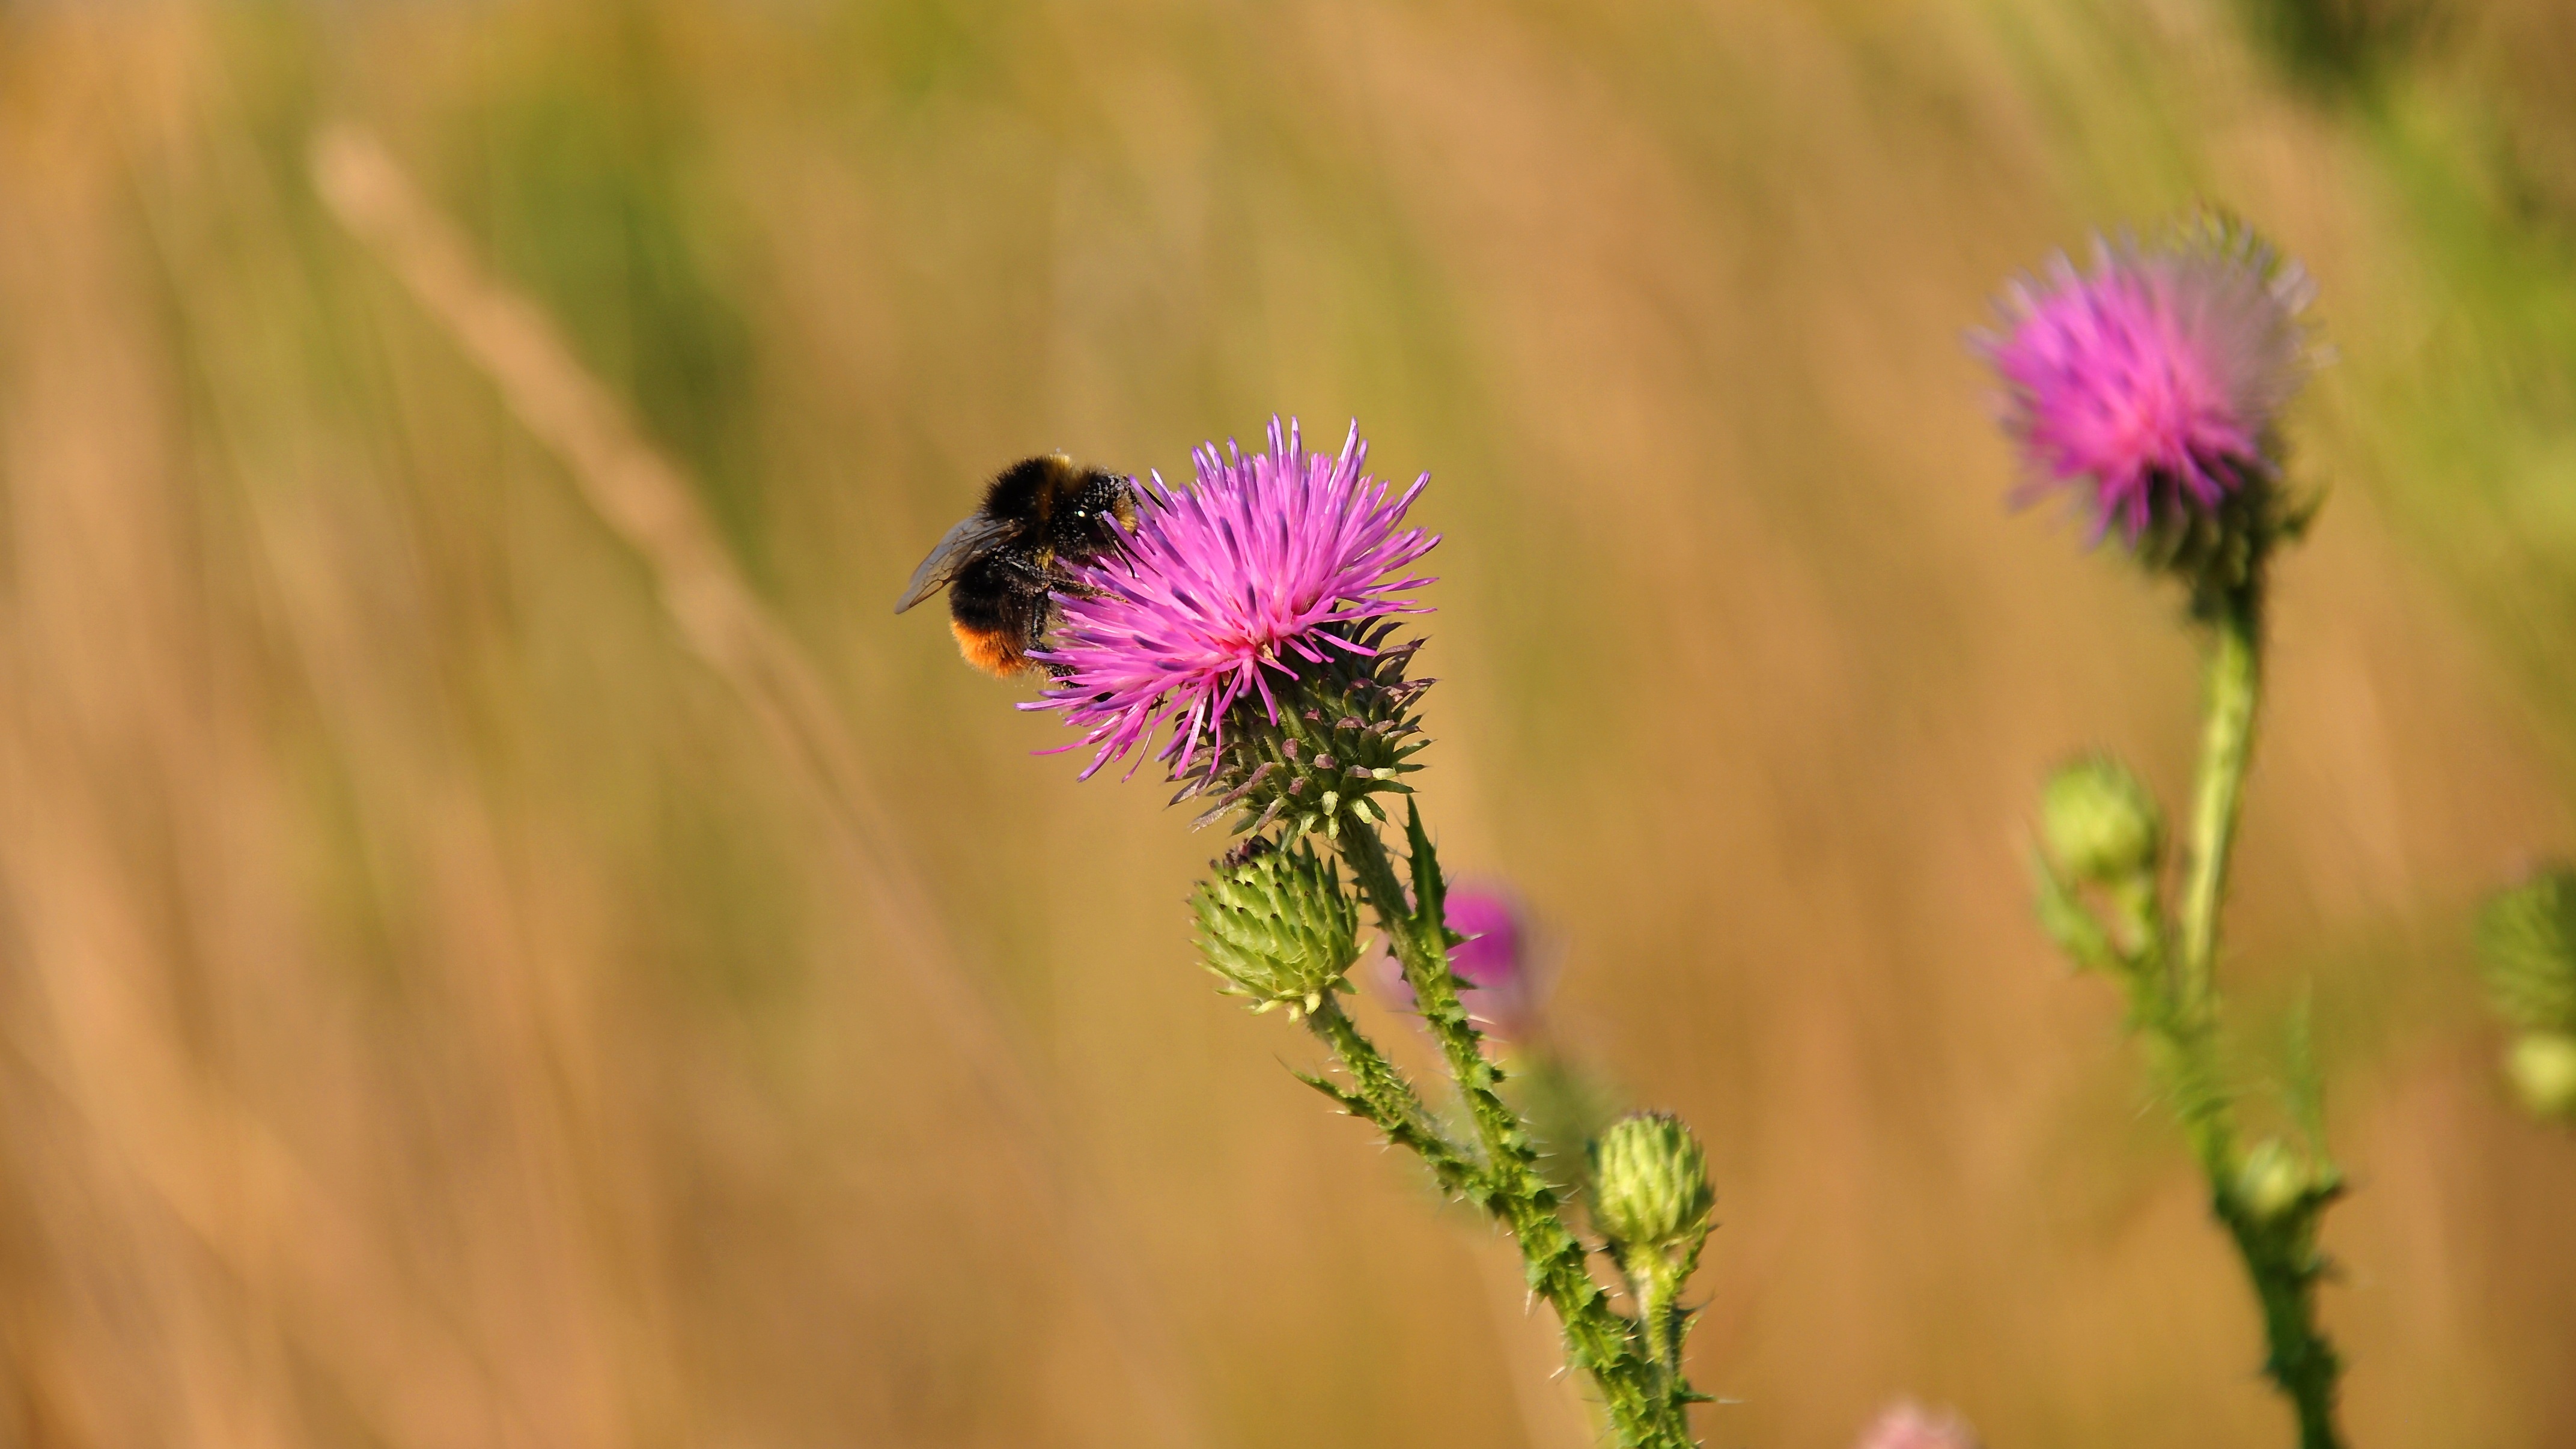
nature, grass, plant, field, meadow, prairie, flower, purple, insect, botany, flora, fauna, wildflower, close up, grassland, thistle, nectar, macro photography, flowering plant, daisy family, annual plant, grass family, plant stem, land plant, szam rt vis